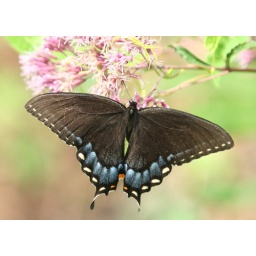
A little color to a black and white world. I often see butterflies in both Tian and Tai's yard.